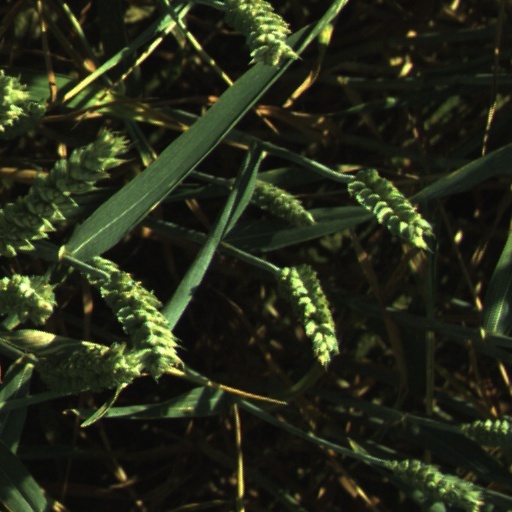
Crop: wheat